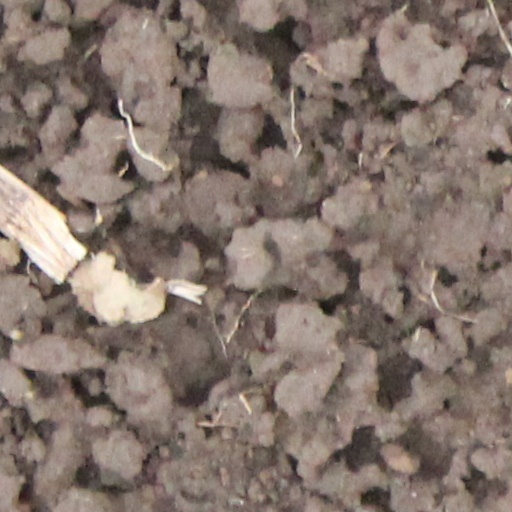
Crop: wheat